Pavlov's House

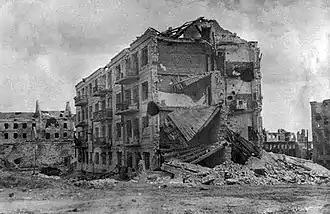
Pavlov's House in 1943. Gerhardt’s Mill is in the background to the left

In keeping with Stalin's Order No. 227—"not one step back"—Sergeant Pavlov was ordered to fortify the building and defend it to the last bullet and the last man. Taking this advice to heart, Pavlov ordered the building to be surrounded with four layers of barbed wire and landmines, and set up machine-gun posts in every available window facing the square. In the early stages of the defense, Pavlov discovered that an anti-tank rifle—a PTRS-41—he had mounted on the roof was particularly effective when used to ambush unsuspecting German tanks. Once the tanks had approached to within range of the weapon, their thin turret-roof armor was exposed to AT rifle fire from above, and they were unable to elevate their weapons enough to retaliate.